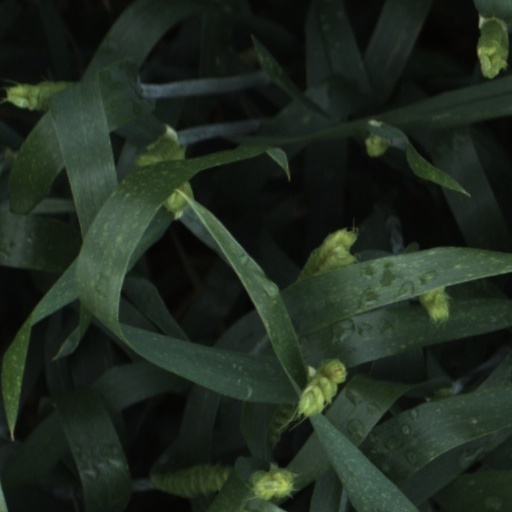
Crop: wheat